Konye-Urgench

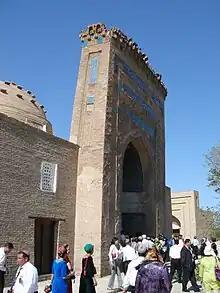
Portal in front of Najm ad-Din al-Kubra Mausoleum

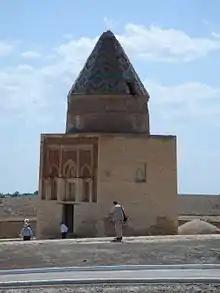
View of the Il Arslan Mausoleum, Kunya Urgench, Turkmenistan

This complex is situated in the centre of the new town of Kunya-Urgench, within a Muslim cemetery. The Najm-ad-Din al-Kubra Mausoleum was erected in the first half of the 14th century, and derives its name from the philosopher, painter, physician, chess master and general Najm al-Din Kubra, the founder of the Kubrawiya Sufi order. This is one of the structures which was rebuilt during the Khorezm era of prosperity, and also after the Mongol invasion.